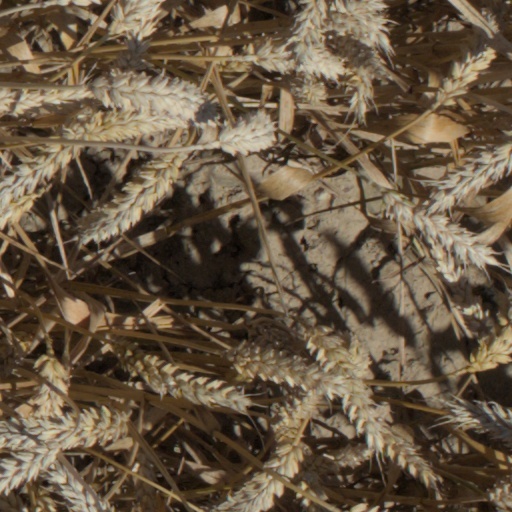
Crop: wheat